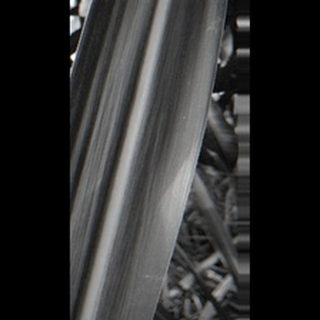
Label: healthy_sugarcane